Roman Catholic Diocese of Sivagangai

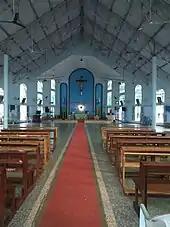
"Alangara Annai Cathedral"

It was established on July 25, 1987, bifurcated from the Archdiocese of Madurai. The Most Rev. S. Edward Francis was the First Bishop of the new Diocese and Bp. Jebamalai Susaimanickam succeeded him as the second bishop. On September 21, 2023, The Most Rev. Dr. Lourdu Anandam was announced as the third bishop of the diocese, and his episcopal consecration took place on November 26, 2023.